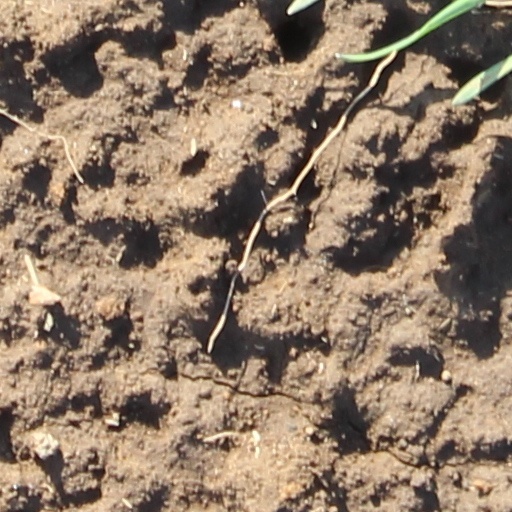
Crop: wheat